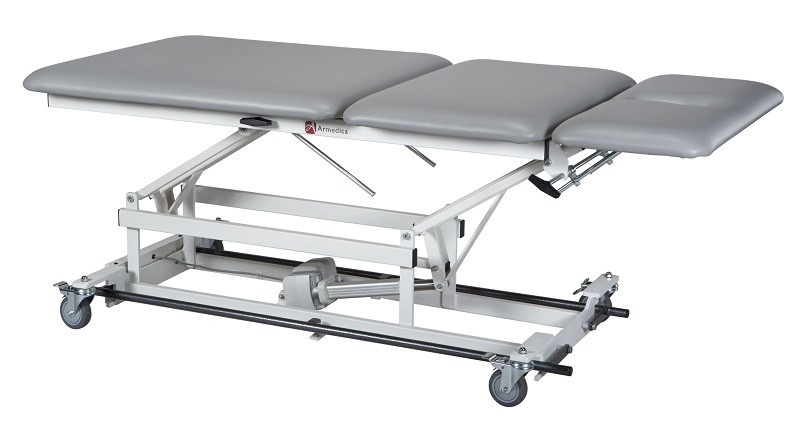
Armedica AM-BA 334 Three-Section Bar Activated Bariatric Hi Low Treatment Table
Armedica AM-BA334 Top Section: Three Piece - Non-Elevated Center Width: 34" Length: 76" Head Section: One Section 15" x 34" Raises 45 Degrees. Lowers 90 Degrees. Contoured Face / Nose Opening Center Section: 22" x 34" Does not raise. Foot Section: 39" x 34" Raises 73 degrees. Capacity (lbs): 500 Spec Sheet Upholstery Colors Heavy duty steel tube Hi Low control allows adjustment of the table height while keeping both hands on the patient and both feet on the floor. The control is designed to allow easy access from anywhere around the table without disrupting the treatment. All AM-BA Series Treatment Tables share these features: · Minimum Height : 18” · Maximum Height : 37” · 34 oz. Heavy-duty vinyl with Permablok 3® bacterial protection. · 1½" Firm density foam tops. · Radiused, seamless corners on upholstered components. · Top sections have welded steel support frames. · Pivoting joints house hardened steel shoulder bolts to ensure years of trouble-free operation. · 4 Caster Base with 4” Total Lock ball bearing casters · 110 volts, 60Hz motor (220 volts, 50 Hz available on special order).
Brand: Core Medical Equipment
Category: Business & Industrial > Medical > Medical Furniture > Chiropractic Tables > Portable Chiropractic Tables